Ordre des Palmes académiques

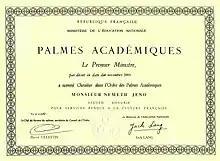
Certificate of

The present was instituted on 4 October 1955 by President René Coty. In 1963 the French system of orders was reformed under President Charles de Gaulle. A number of so-called "ministerial orders" were consolidated into the . De Gaulle, however, was fond of the and decided to keep it as a separate order. Since 1955, the has had three grades, each with a fixed annual number of new recipients or promotions: